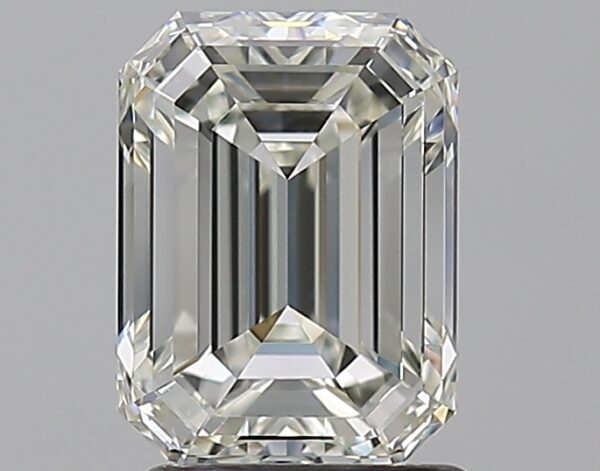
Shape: emerald
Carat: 1.79
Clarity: VS2
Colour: J
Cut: EX
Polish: EX
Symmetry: EX
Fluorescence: N
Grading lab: GIA
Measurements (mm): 7.96 x 5.89 x 3.89